Louis René Vialy

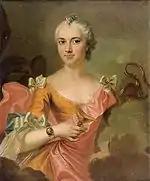
Portrait of a woman dressed as Hebe (1753)

Vialy seems to have set himself up in Paris around 1750, in rue d’Argenteuil, behind the Church of Saint-Roch. His style as a portrait painter influenced and was influenced by the salons of the Académie Royale de Saint-Luc, where he exhibited in 1752, 1753 and 1756 with the titles "peintre du Roi" and member of Académie de Saint-Luc. At first, however, he worked for the famous portraitist Hyacinthe Rigaud, in whose studio he was found in 1712 and in 1714 under the name "Vial". He was then only 32. This trip does not seem today to be apocryphal, for relationships are known between the Catalan painter and the Van Loo family, during his trip to Lyons then to Paris. On his death, Louis-René Vialy was still on rue des Aveugles, in the parish of Saint Sulpice, above a barber's shop.